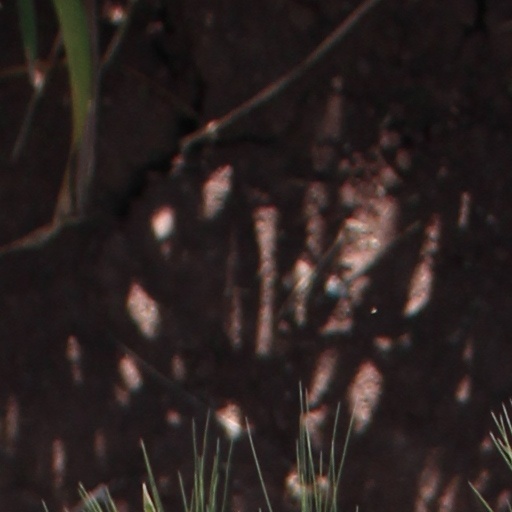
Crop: wheat